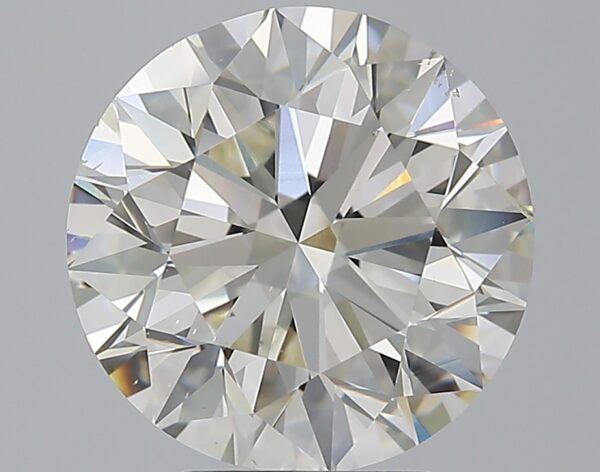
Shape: round
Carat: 5.01
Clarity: SI1
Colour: I
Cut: EX
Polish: EX
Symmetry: EX
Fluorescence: M
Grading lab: GIA
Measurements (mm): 10.83 x 10.89 x 6.81